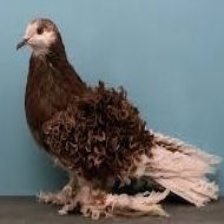
Species: FRILL BACK PIGEON
Scientific name: COLUMBA LIVIA DOMESTICA